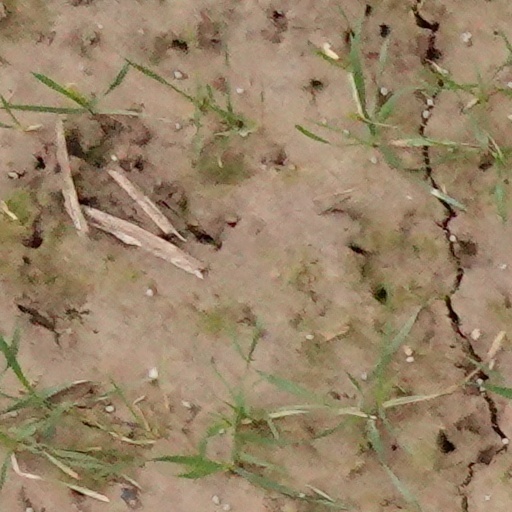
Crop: wheat